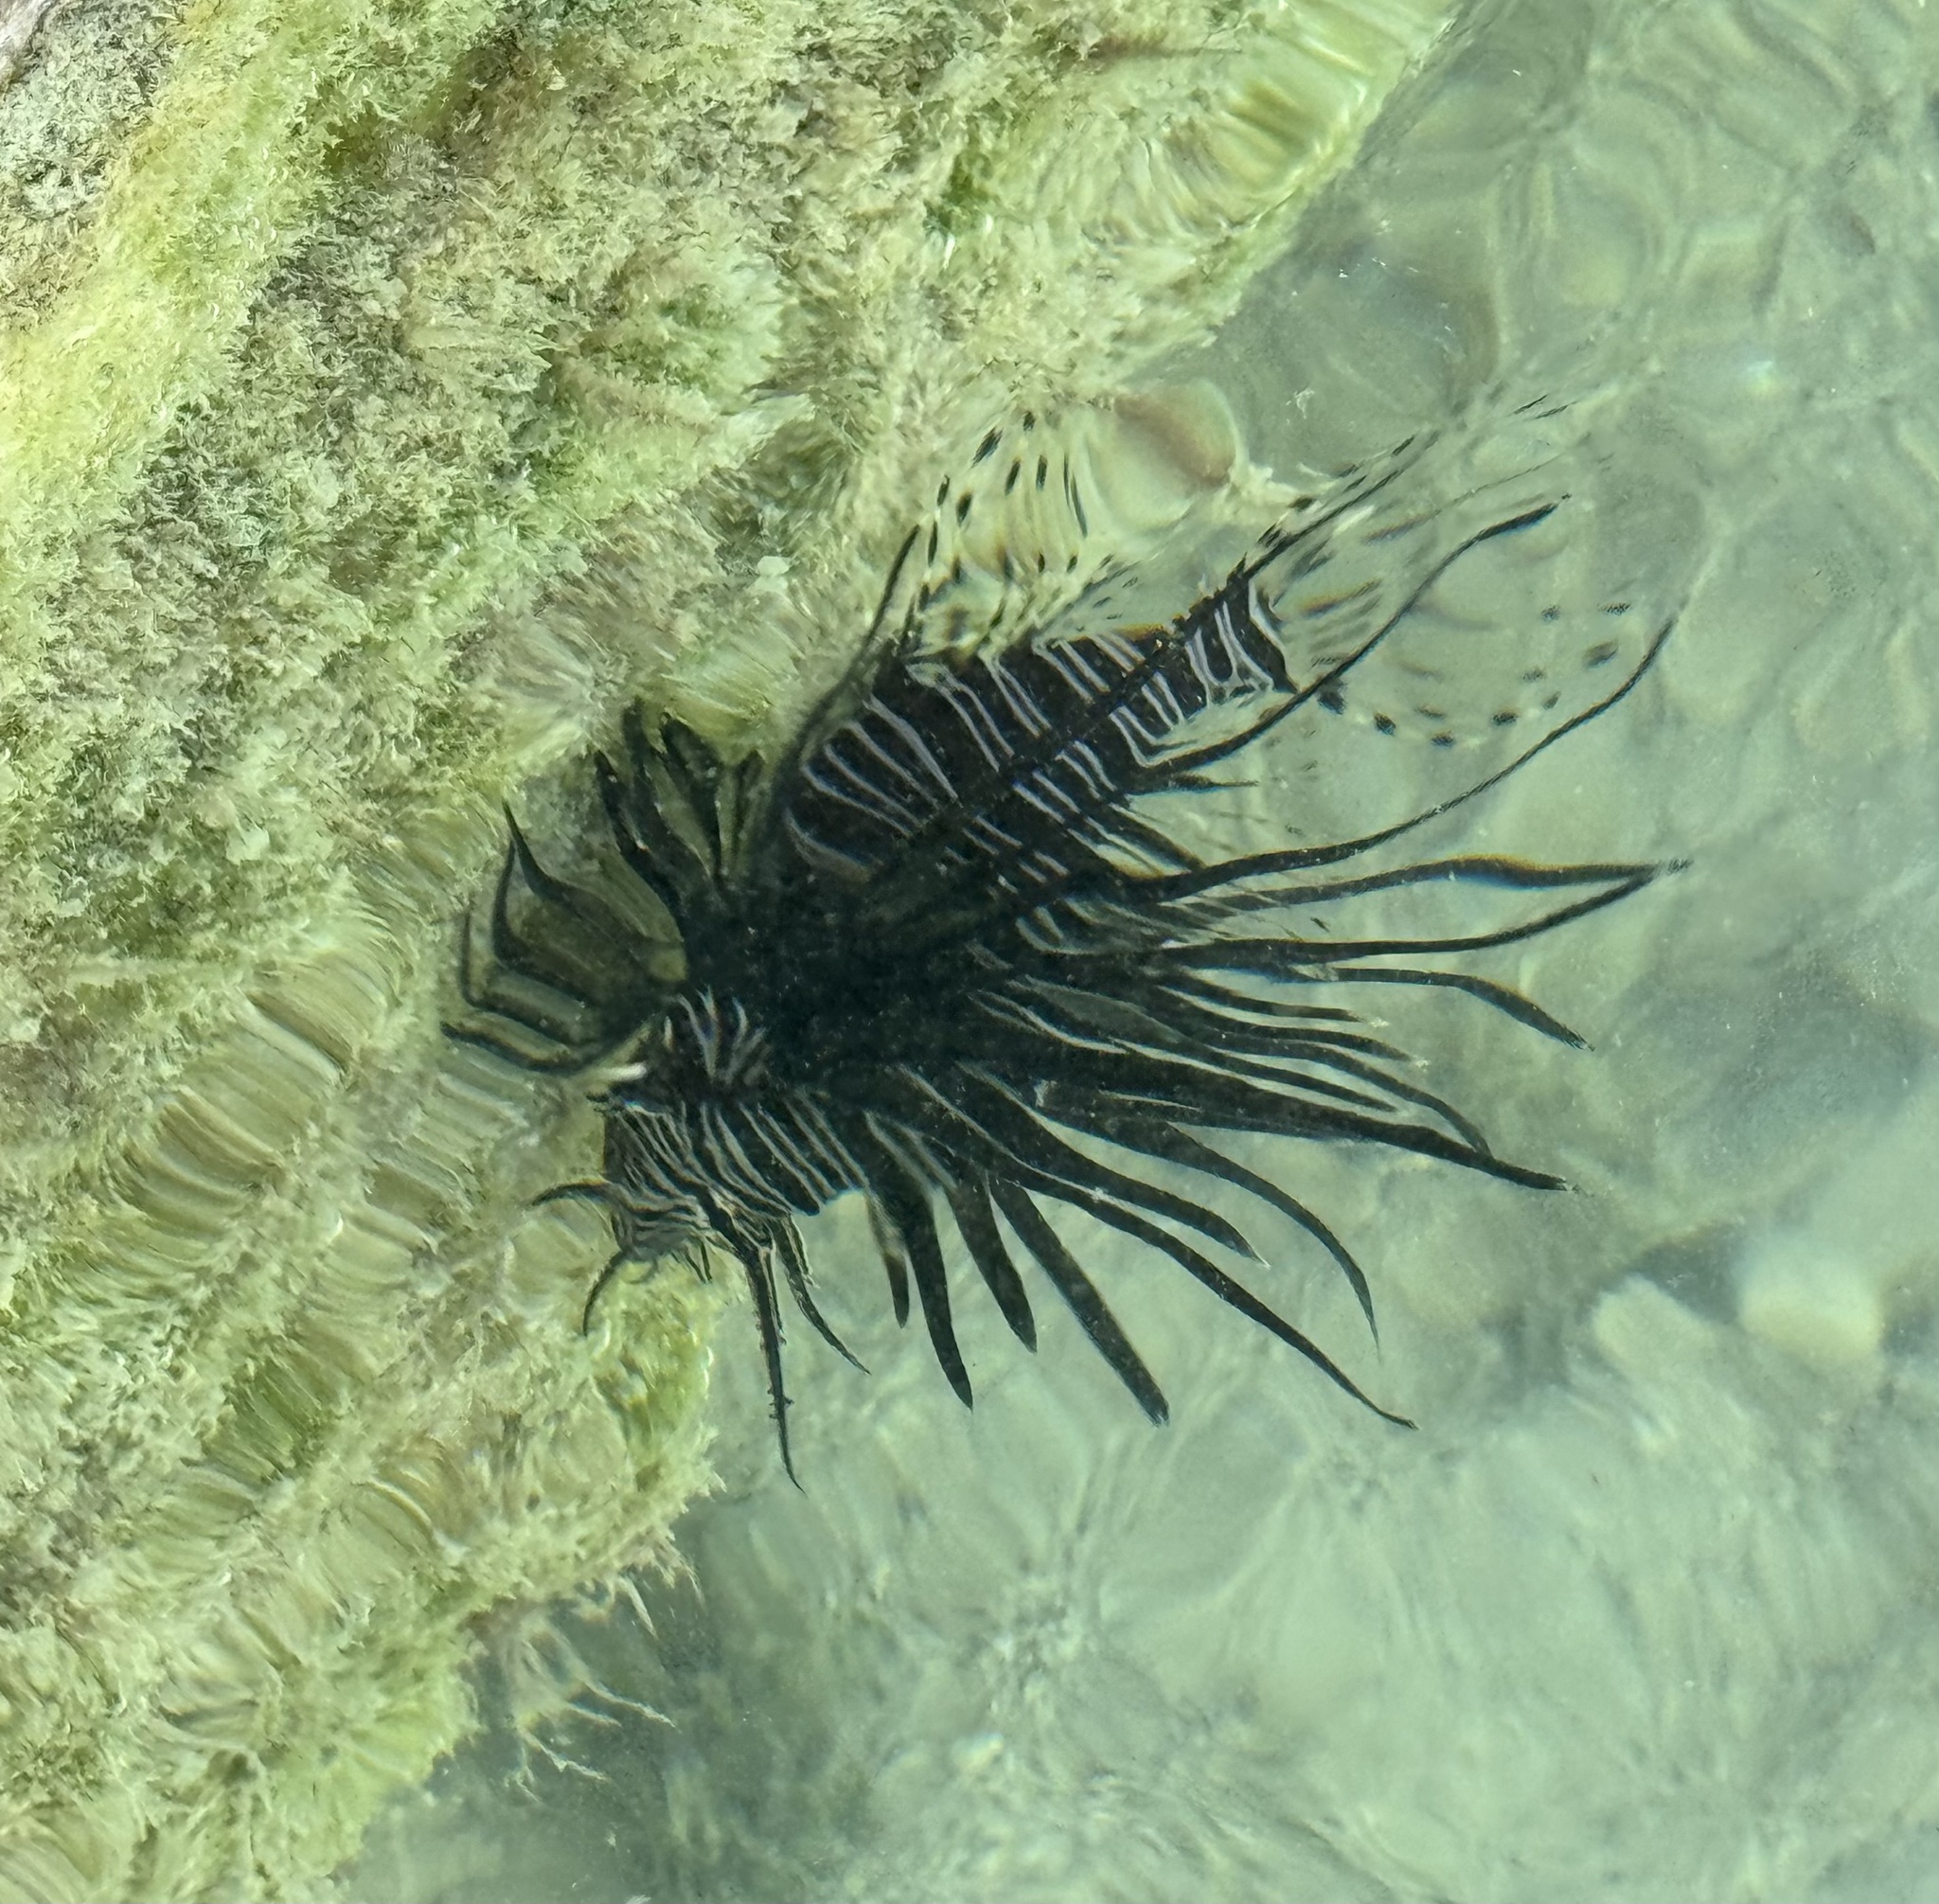
Pterois volitans (Red Lionfish)